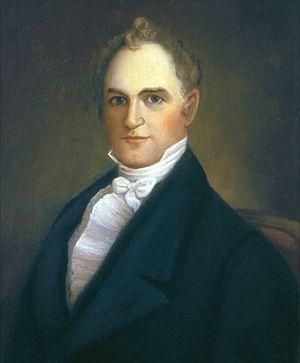
La controverse des Cours d'appel du Kentucky est une controverse politique du XIXᵉ siècle dans laquelle l'Assemblée générale du Kentucky abolit la Cour d'appel du Kentucky et la remplace par un nouveau tribunal. Seulement, les juges de l'ancien tribunal refusent de reconnaître la validité de cette action et les deux systèmes coexistent parallèlement dans les années 1820.